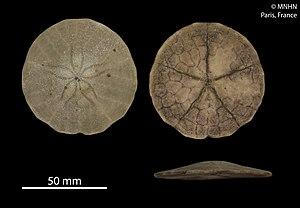
Echinarachnius parma, collection du Muséum National d'Histoire Naturelle (Paris, France).
Echinarachnius sont une genre d'oursins plats, le seul actuel de la famille des Echinarachniidae. Les clypéastéroïdes sont appelés en anglais sand dollar du fait de leur ressemblance avec une pièce.
Les Echinarachniidae sont une famille d'oursins plats. Les clypéastéroïdes sont appelés en anglais sand dollar du fait de leur ressemblance avec une pièce.
Les Scutellina sont un sous-ordre d'oursins plats.
Les Scutelliformes sont un infra-ordre d'oursins plats.